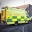
Label: ambulance